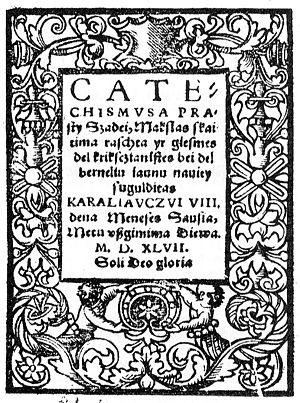
Storfyrstendømmet Litauen / Arven
Den første trykte bog på litauisk